Member states of the Organization of American States

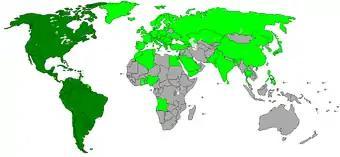

33 out of 35 sovereign states of the Americas are member states of the Organization of American States (OAS); Cuba and Nicaragua are the only exceptions, although they are both former member states.